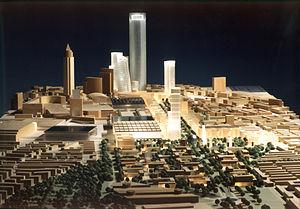
Albert Friedrich Speer, né le 29 juillet 1934 à Berlin et mort le 15 septembre 2017 à Francfort-sur-le-Main, est un architecte et urbaniste allemand.